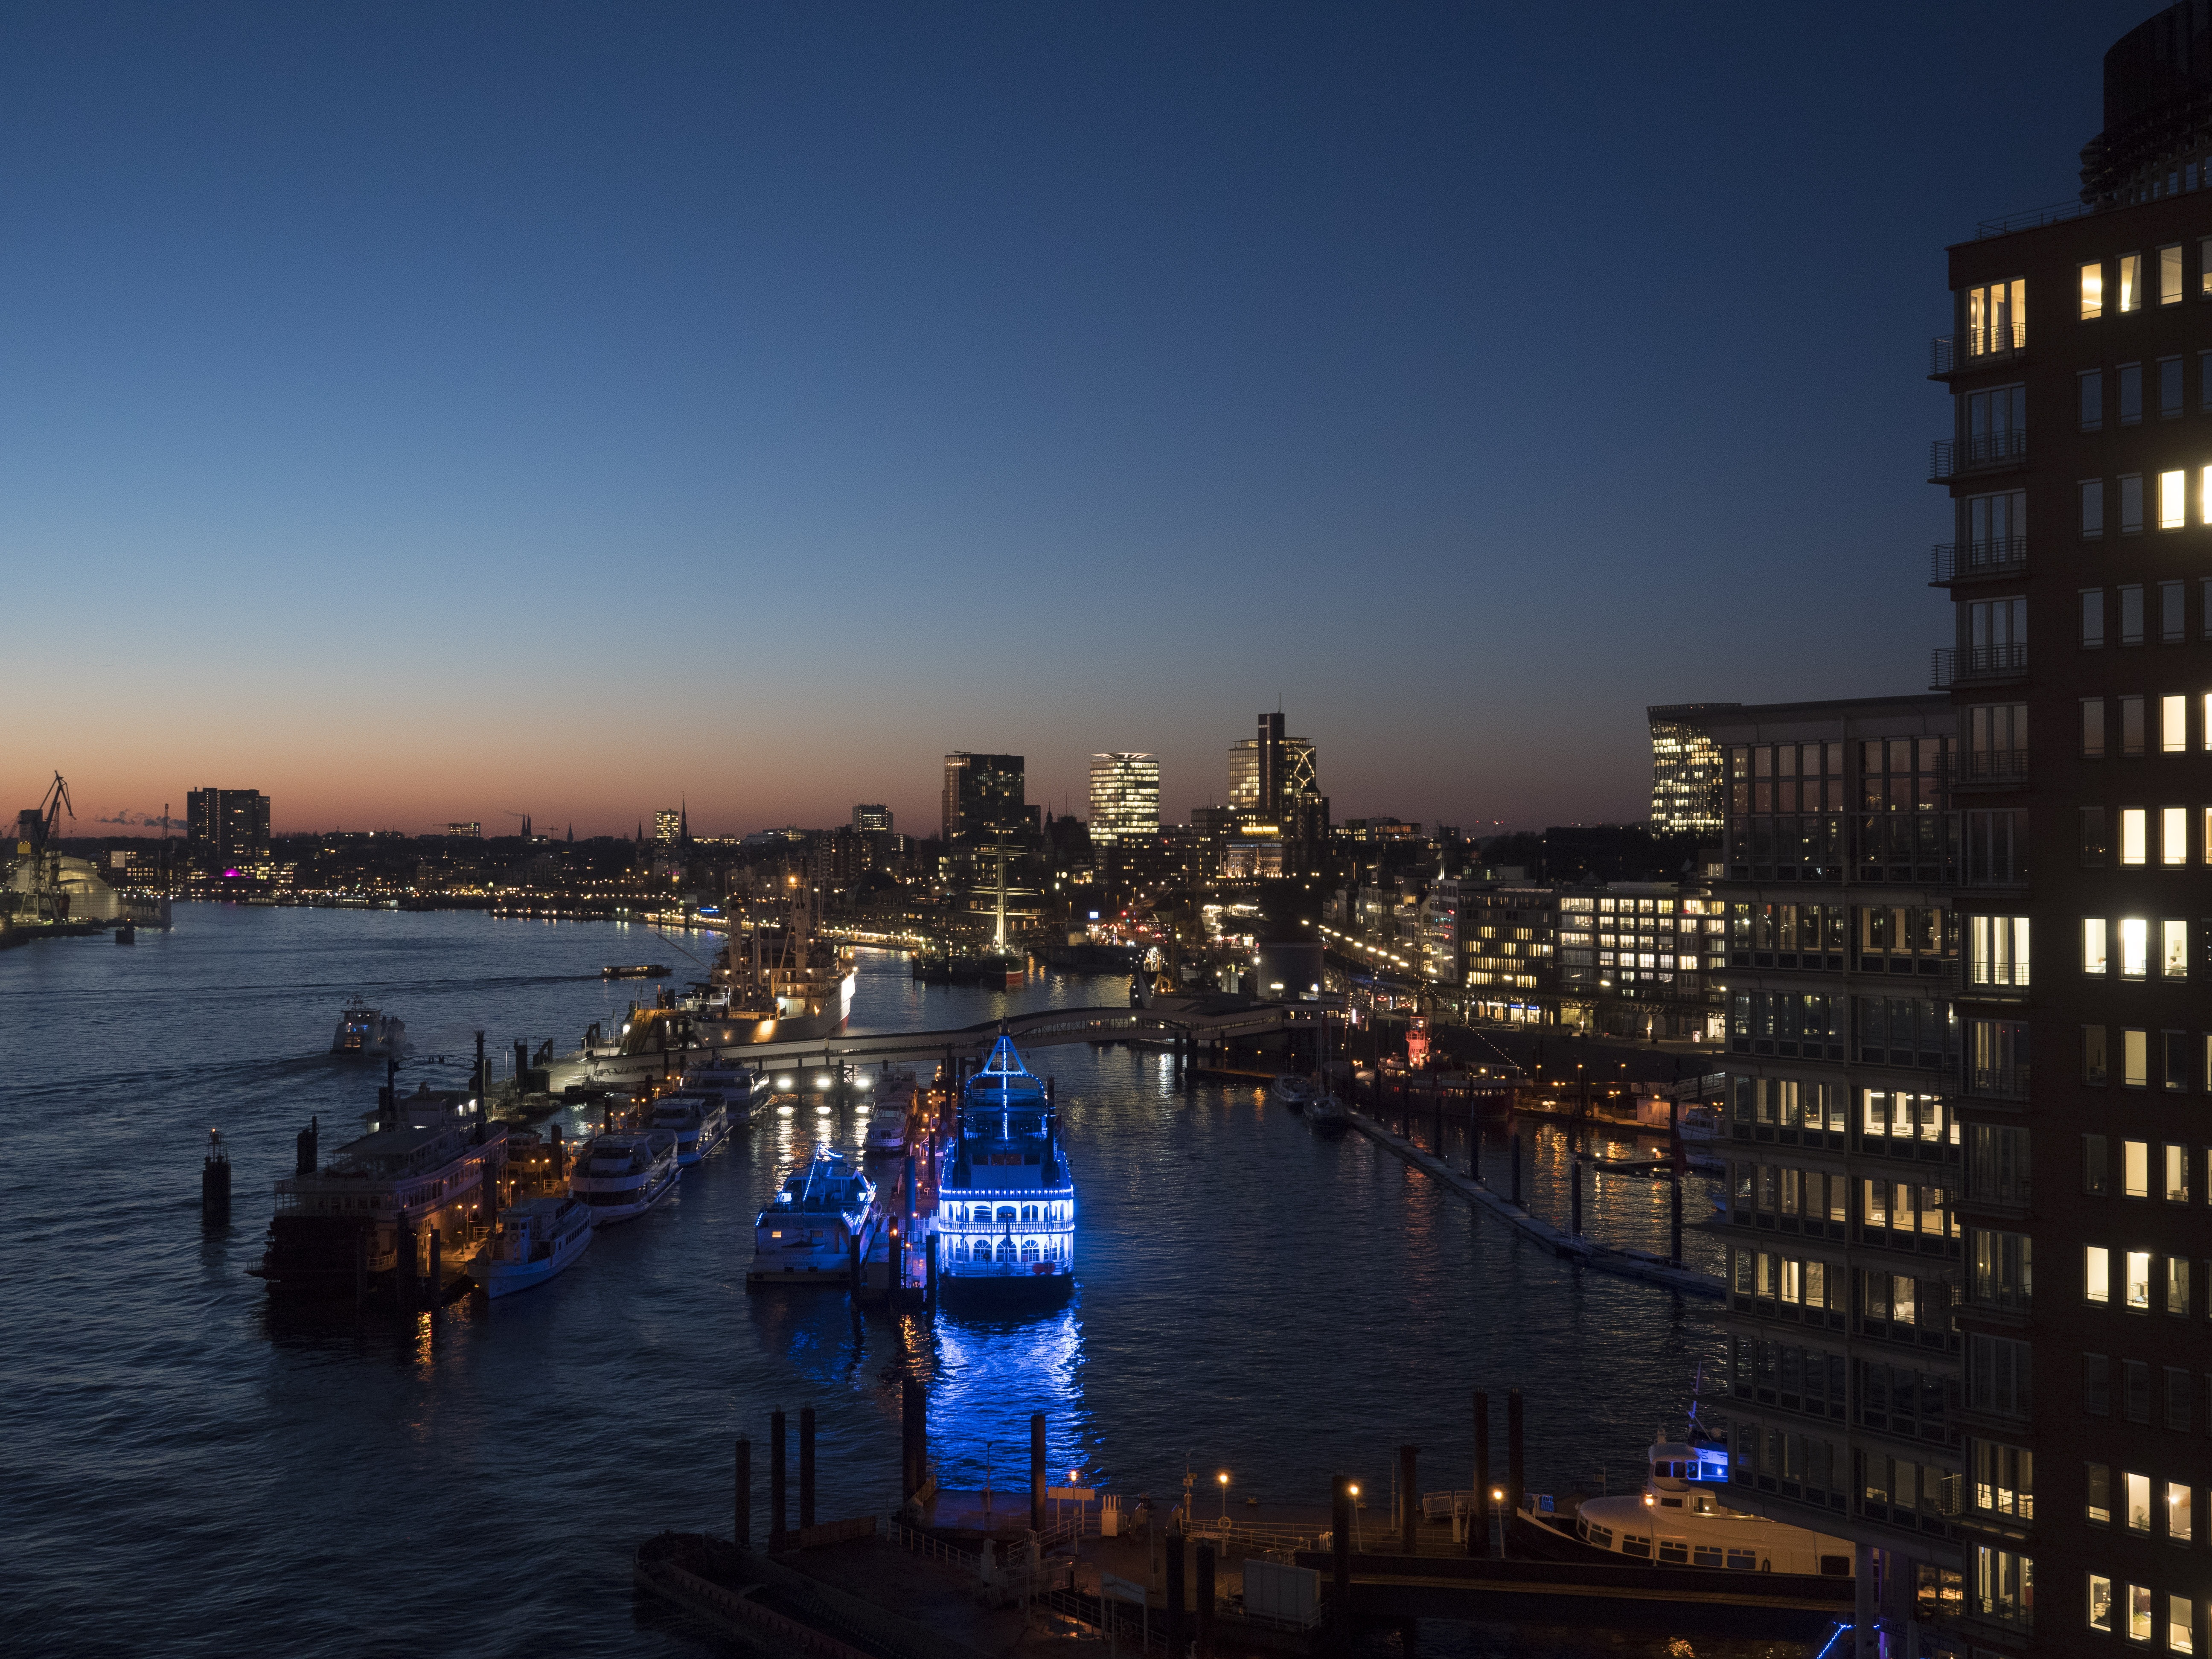
sea, horizon, dock, sunset, skyline, night, morning, dawn, city, skyscraper, ship, cityscape, downtown, dusk, evening, reflection, vehicle, harbor, marina, port, waterway, maritime, elbe, hamburg, hanseatic city, port city, port of hamburg, landungsbr cken, hamburg landungsbr cken, urban area, human settlement